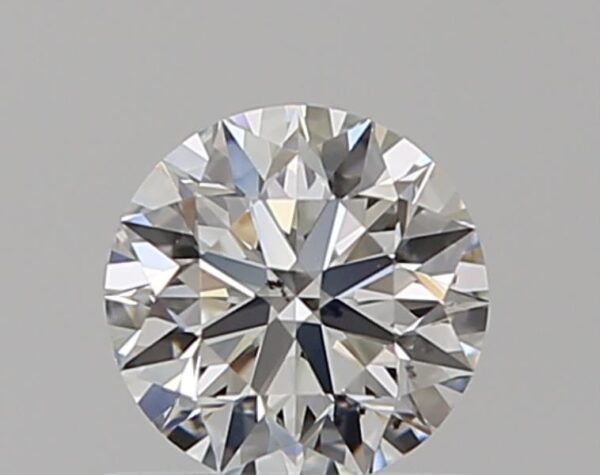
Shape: round
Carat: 0.52
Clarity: SI1
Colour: I
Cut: EX
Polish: EX
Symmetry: EX
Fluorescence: N
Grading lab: GIA
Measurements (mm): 5.13 x 5.15 x 3.23